Julio Gagó

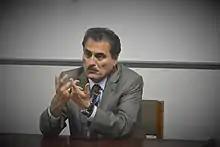

Julio César Gagó Pérez (born January 6, 1961) is a Peruvian lawyer, businessman, and politician. He served in the Peruvian Congress representing Lima from 2011 to 2016.